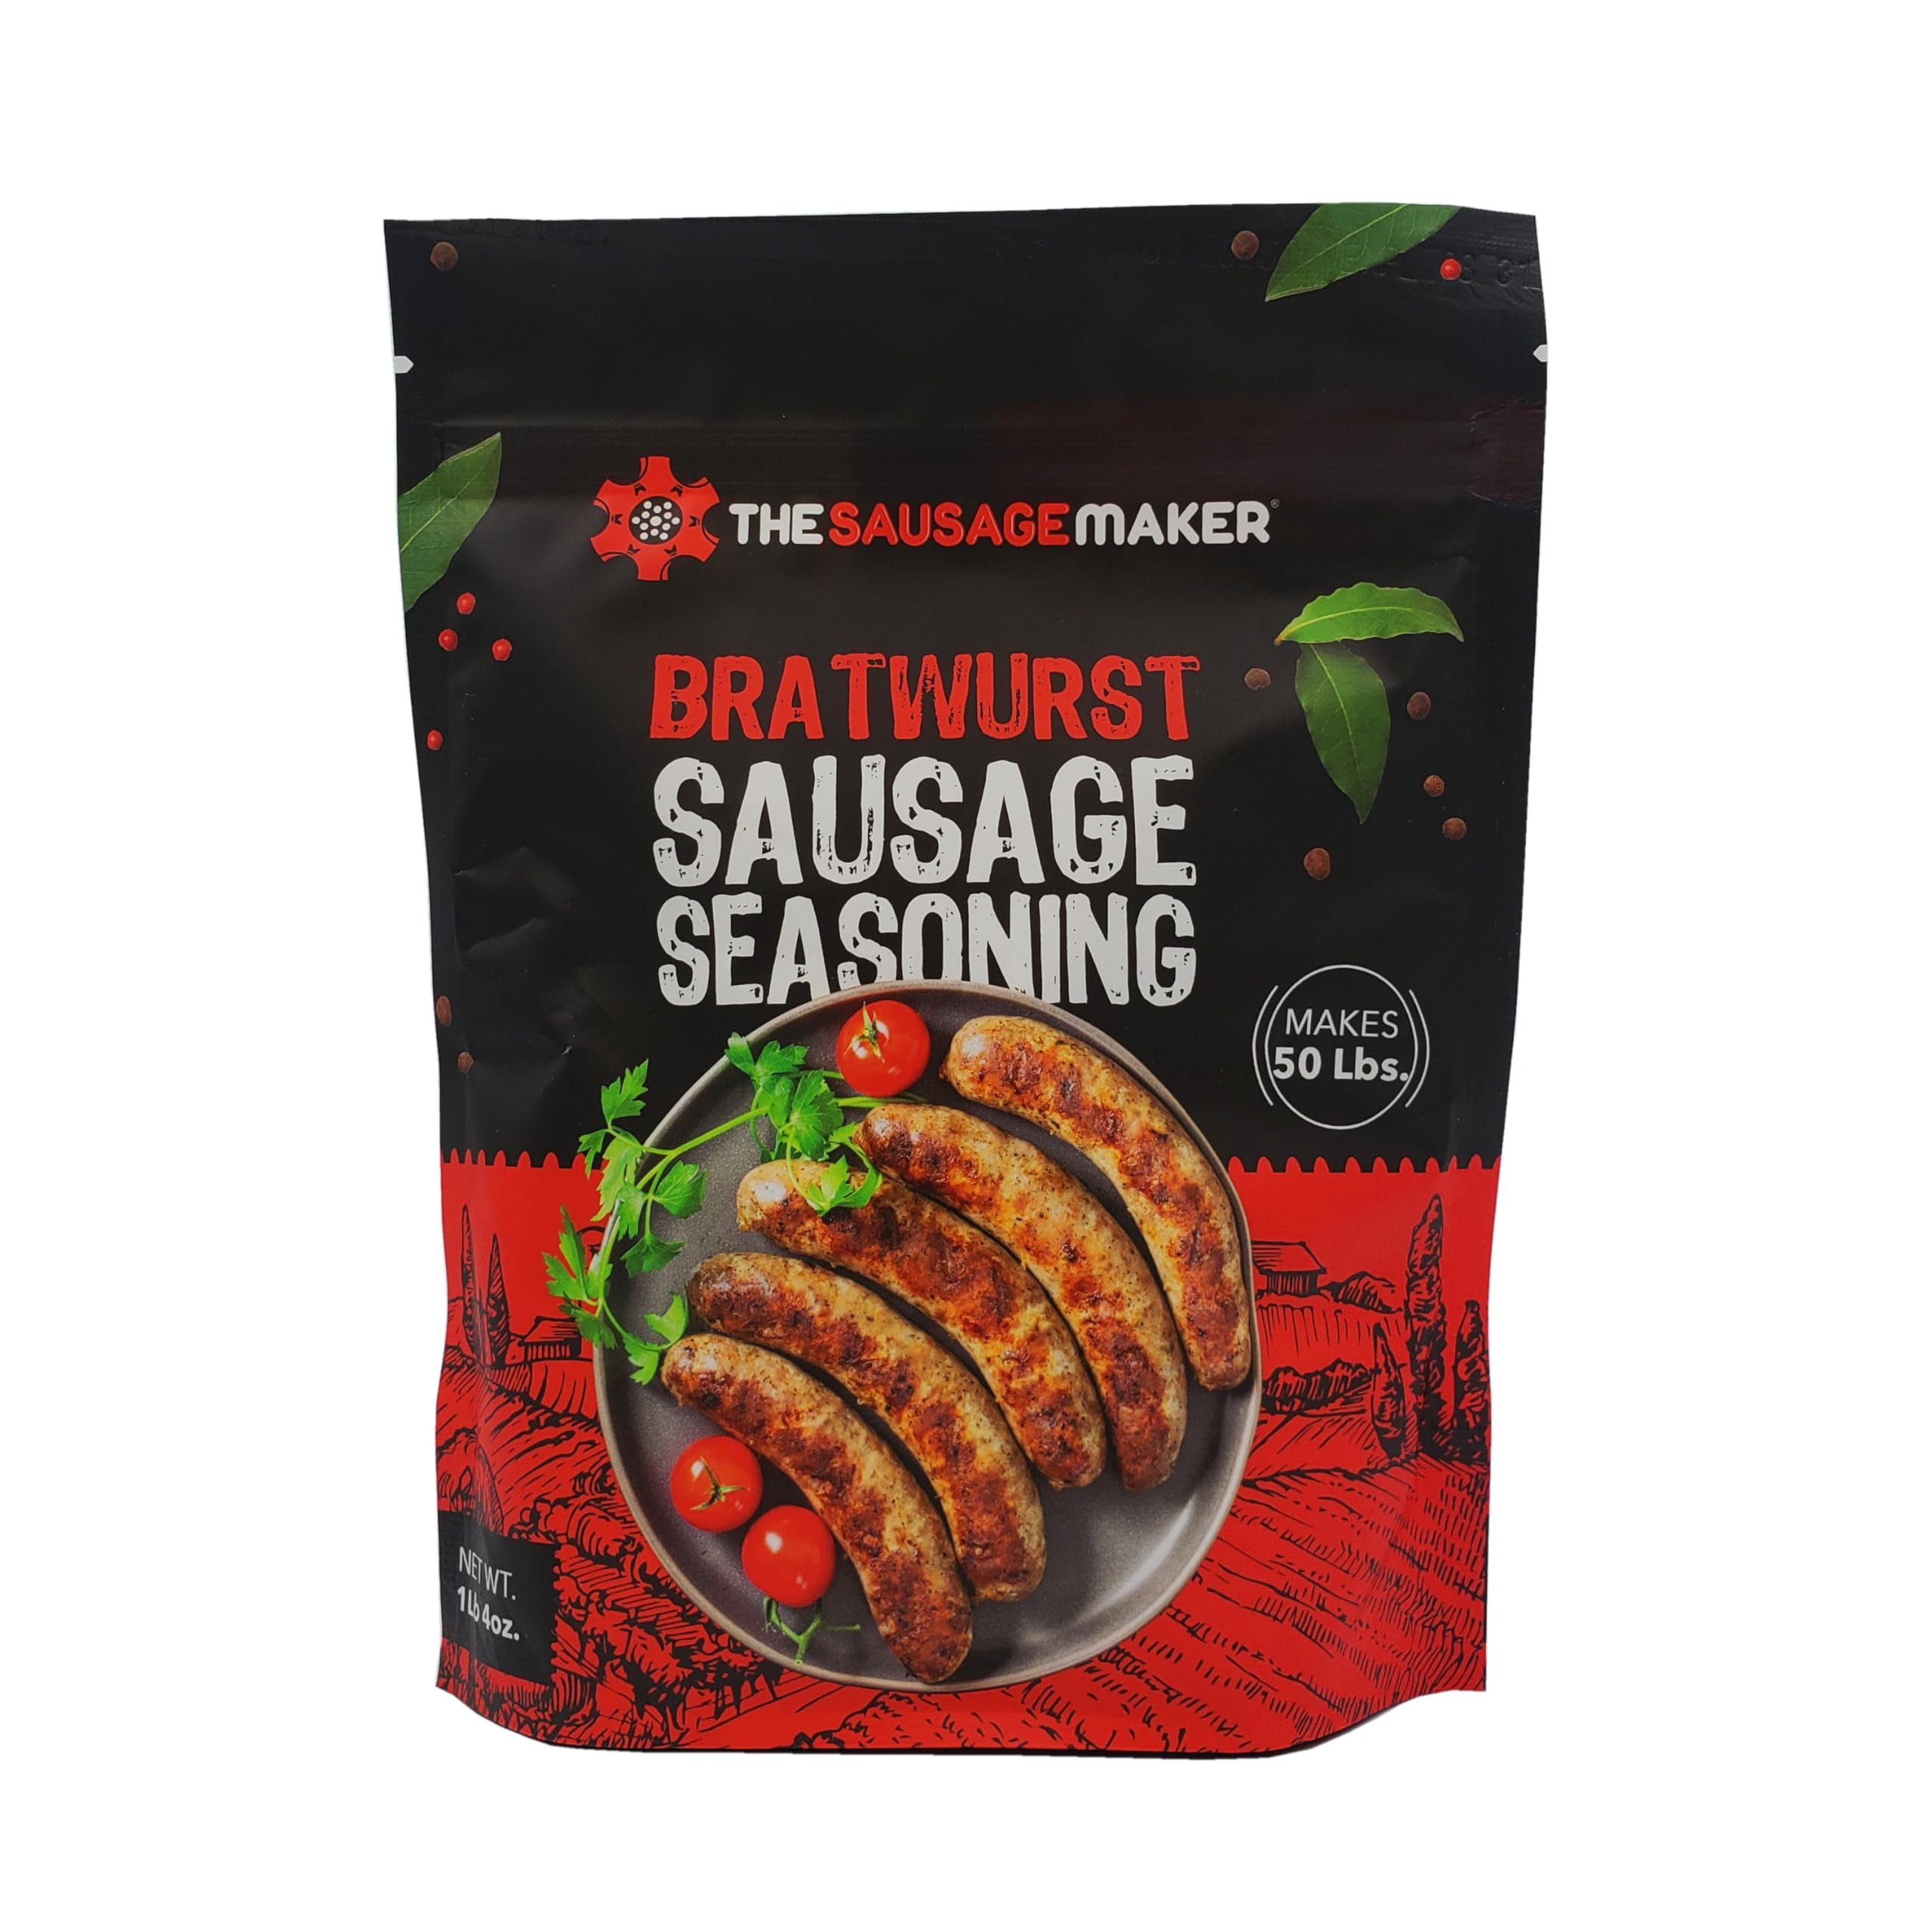
Item Name: The Sausage Maker - Bratwurst Seasoning, 1 lb. 4 oz.
Bullet Point 1: Makes a fantastic grilled or pan-fried Brat
Bullet Point 2: Can be used for a finely chopped Brat or a coarse one
Bullet Point 3: Just add eggs, milk, soy protein concentrate, this seasoning, mix thoroughly and stuff into a 32-35 mm hog or collagen casing (Soy Protein Concentrate, additional ingredients and casings sold separately)
Bullet Point 4: Makes 50 lbs.
Bullet Point 5: Recipe on package
Product Description: Nothing like a grilled or pan-fried Brat for a football game. Like most of our top-selling seasonings this one is also made right here at the SausageMaker. We tried to capture the authentic taste of a good Brat, we hope you enjoy it! Try one with sauerkraut and lightly pan-fried chopped potatoes and the reason why this is such a huge hit is instantly recognizable. Can be used for a finely chopped brat or a coarse one. Just add eggs, milk, soy protein concentrate, this seasoning, mix thoroughly and stuff into a 32-35 mm hog or collagen casing (Soy Protein Concentrate, additional ingredients and casings sold separately). Makes 50 lbs. Recipe on package. Seasonings may clump over time, this is due to the fact that we really don't want to add any unnecessary extra chemicals or preservatives to our seasoning formulas. If this does occur, simply break up the seasonings by hand.
Value: 20.0
Unit: Ounce

Price: 18.49